2000s

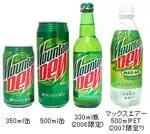
Mountain Dew bottles and cans from the 2000s decade, c. 2007

The usage of computer-generated imagery became more widespread in films during the 2000s. Documentary and mockumentary films, such as "March of the Penguins", "Borat", and "Super Size Me", were popular in the 2000s. 2004's "Fahrenheit 9/11" by Michael Moore is the highest-grossing documentary of all time. Online films became popular, and conversion to digital cinema started. Critically acclaimed movies released in the decade including highlights such as "Eternal Sunshine of the Spotless Mind" and "Lost in Translation".